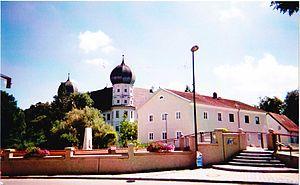
Schwindegg est une commune de Bavière, située dans l'arrondissement de Mühldorf am Inn, dans le district de Haute-Bavière.